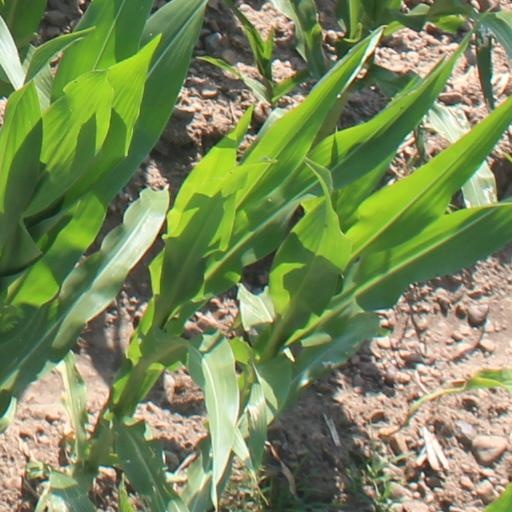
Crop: maize; corn